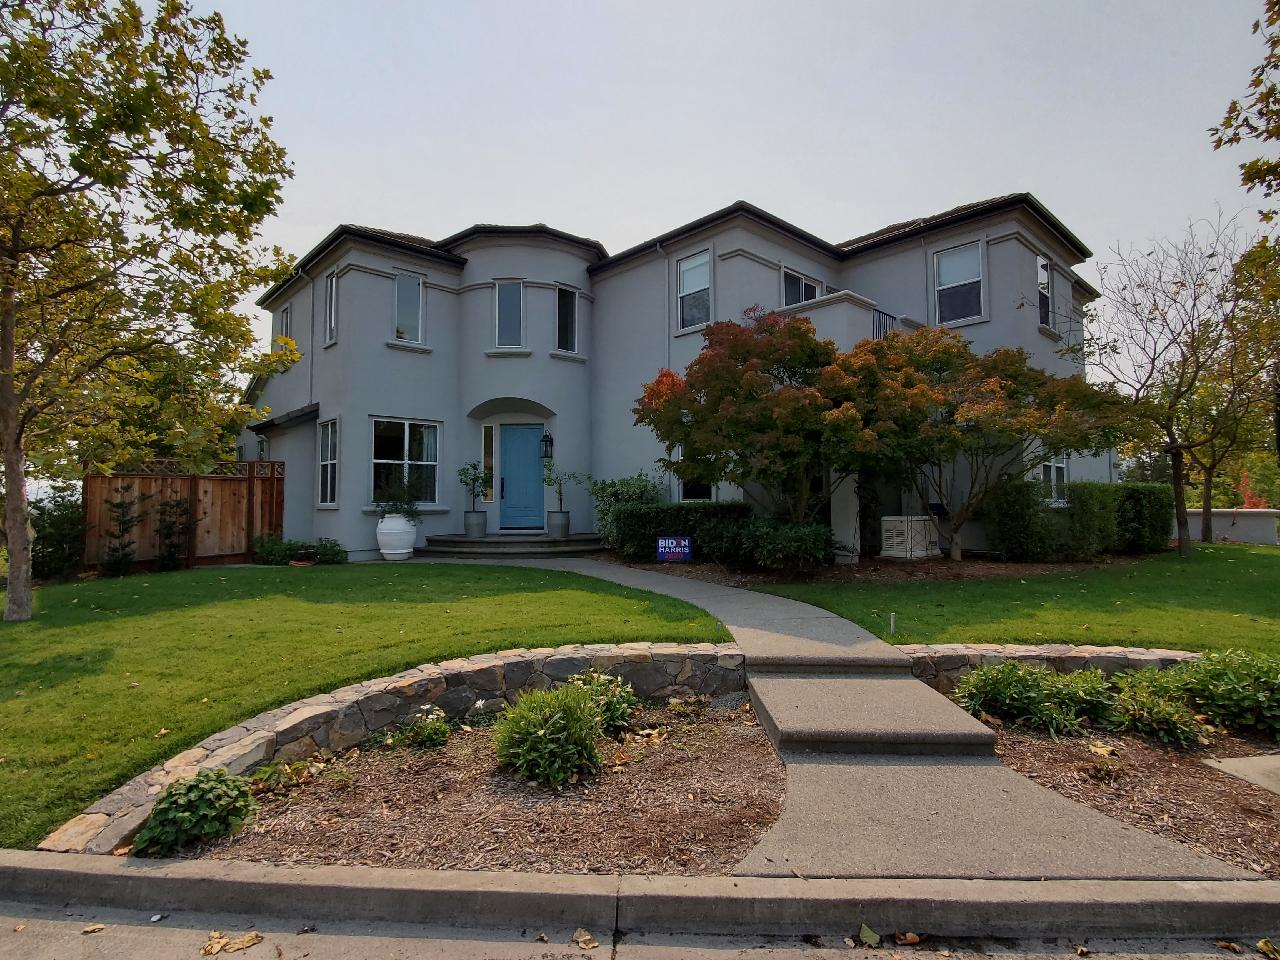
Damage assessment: no_damage